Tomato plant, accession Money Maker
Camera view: vertical (180 deg); turntable rotation: 90 degrees
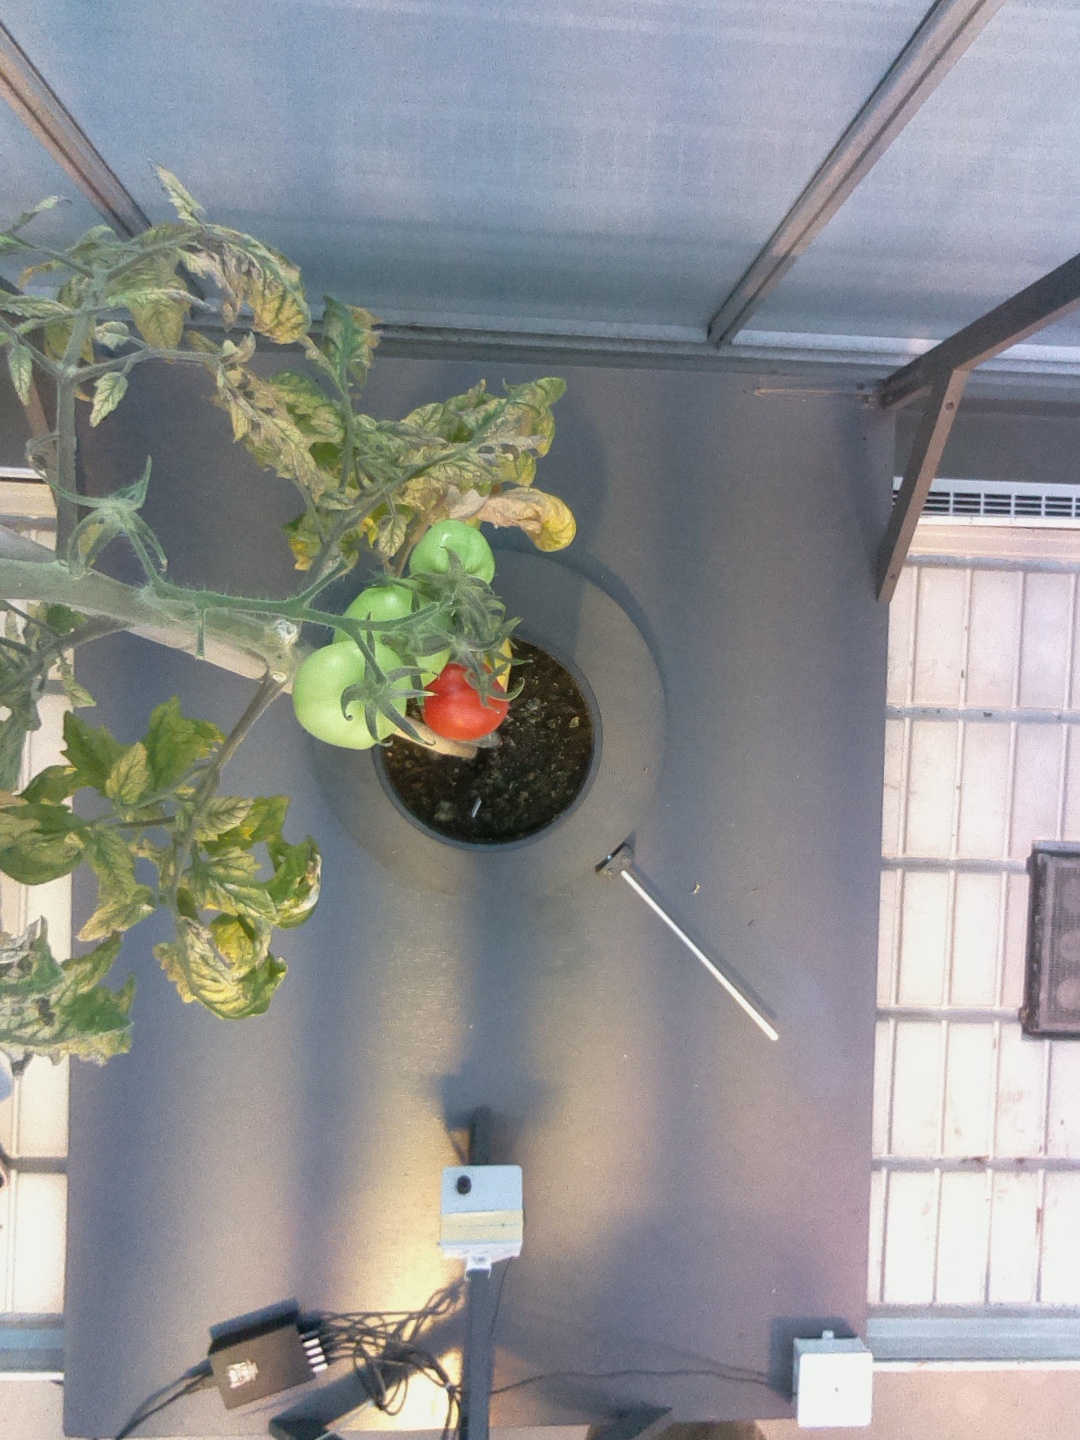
BBCH growth stage 83: 30%-40% of fruits show typical fully ripe color